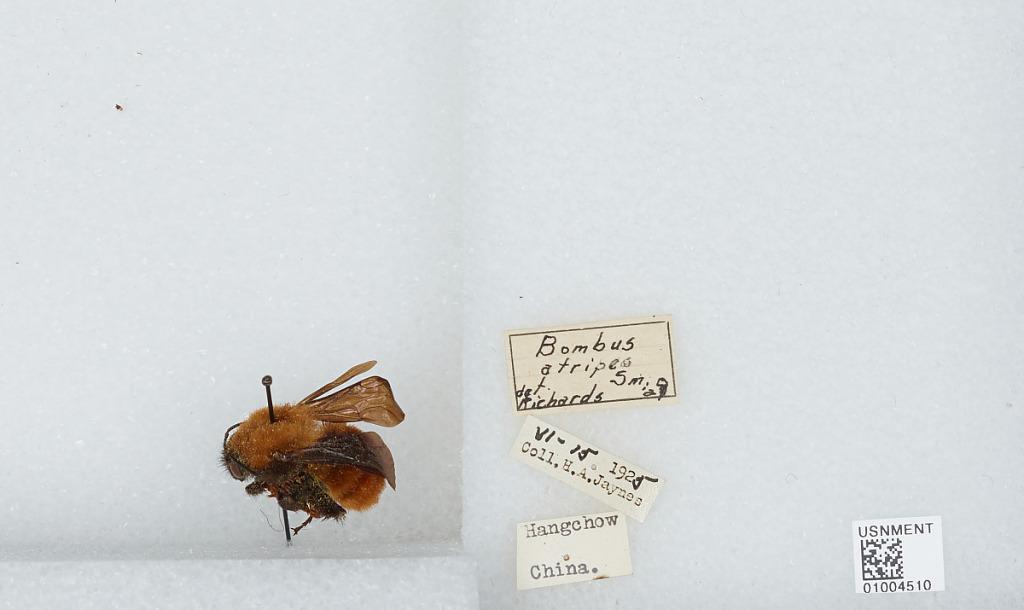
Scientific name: Bombus (Tricornibombus) atripes Smith
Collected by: H. Jaynes
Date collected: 1925-6-15
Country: China
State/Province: Zhejiang
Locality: Hangzhou
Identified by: Richards